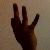
The image shows a hand gesture representing the number 9 in Indian Sign Language.